Mountain West Conference

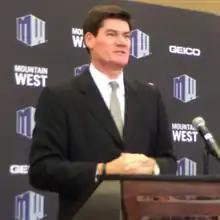
Craig Thompson was hired as the inaugural commissioner of the Mountain West on October 15, 1998, and served until his retirement on December 31, 2022. Before joining the MW, he had been commissioner of the Sun Belt Conference.

The creation of the MW was a delayed aftereffect of the 1996 NCAA conference realignment, which had initially been triggered two years earlier when the Big Eight Conference agreed to merge with four members of the Southwest Conference (SWC) to create the Big 12 Conference, which would begin competition in the 1996–97 school year.